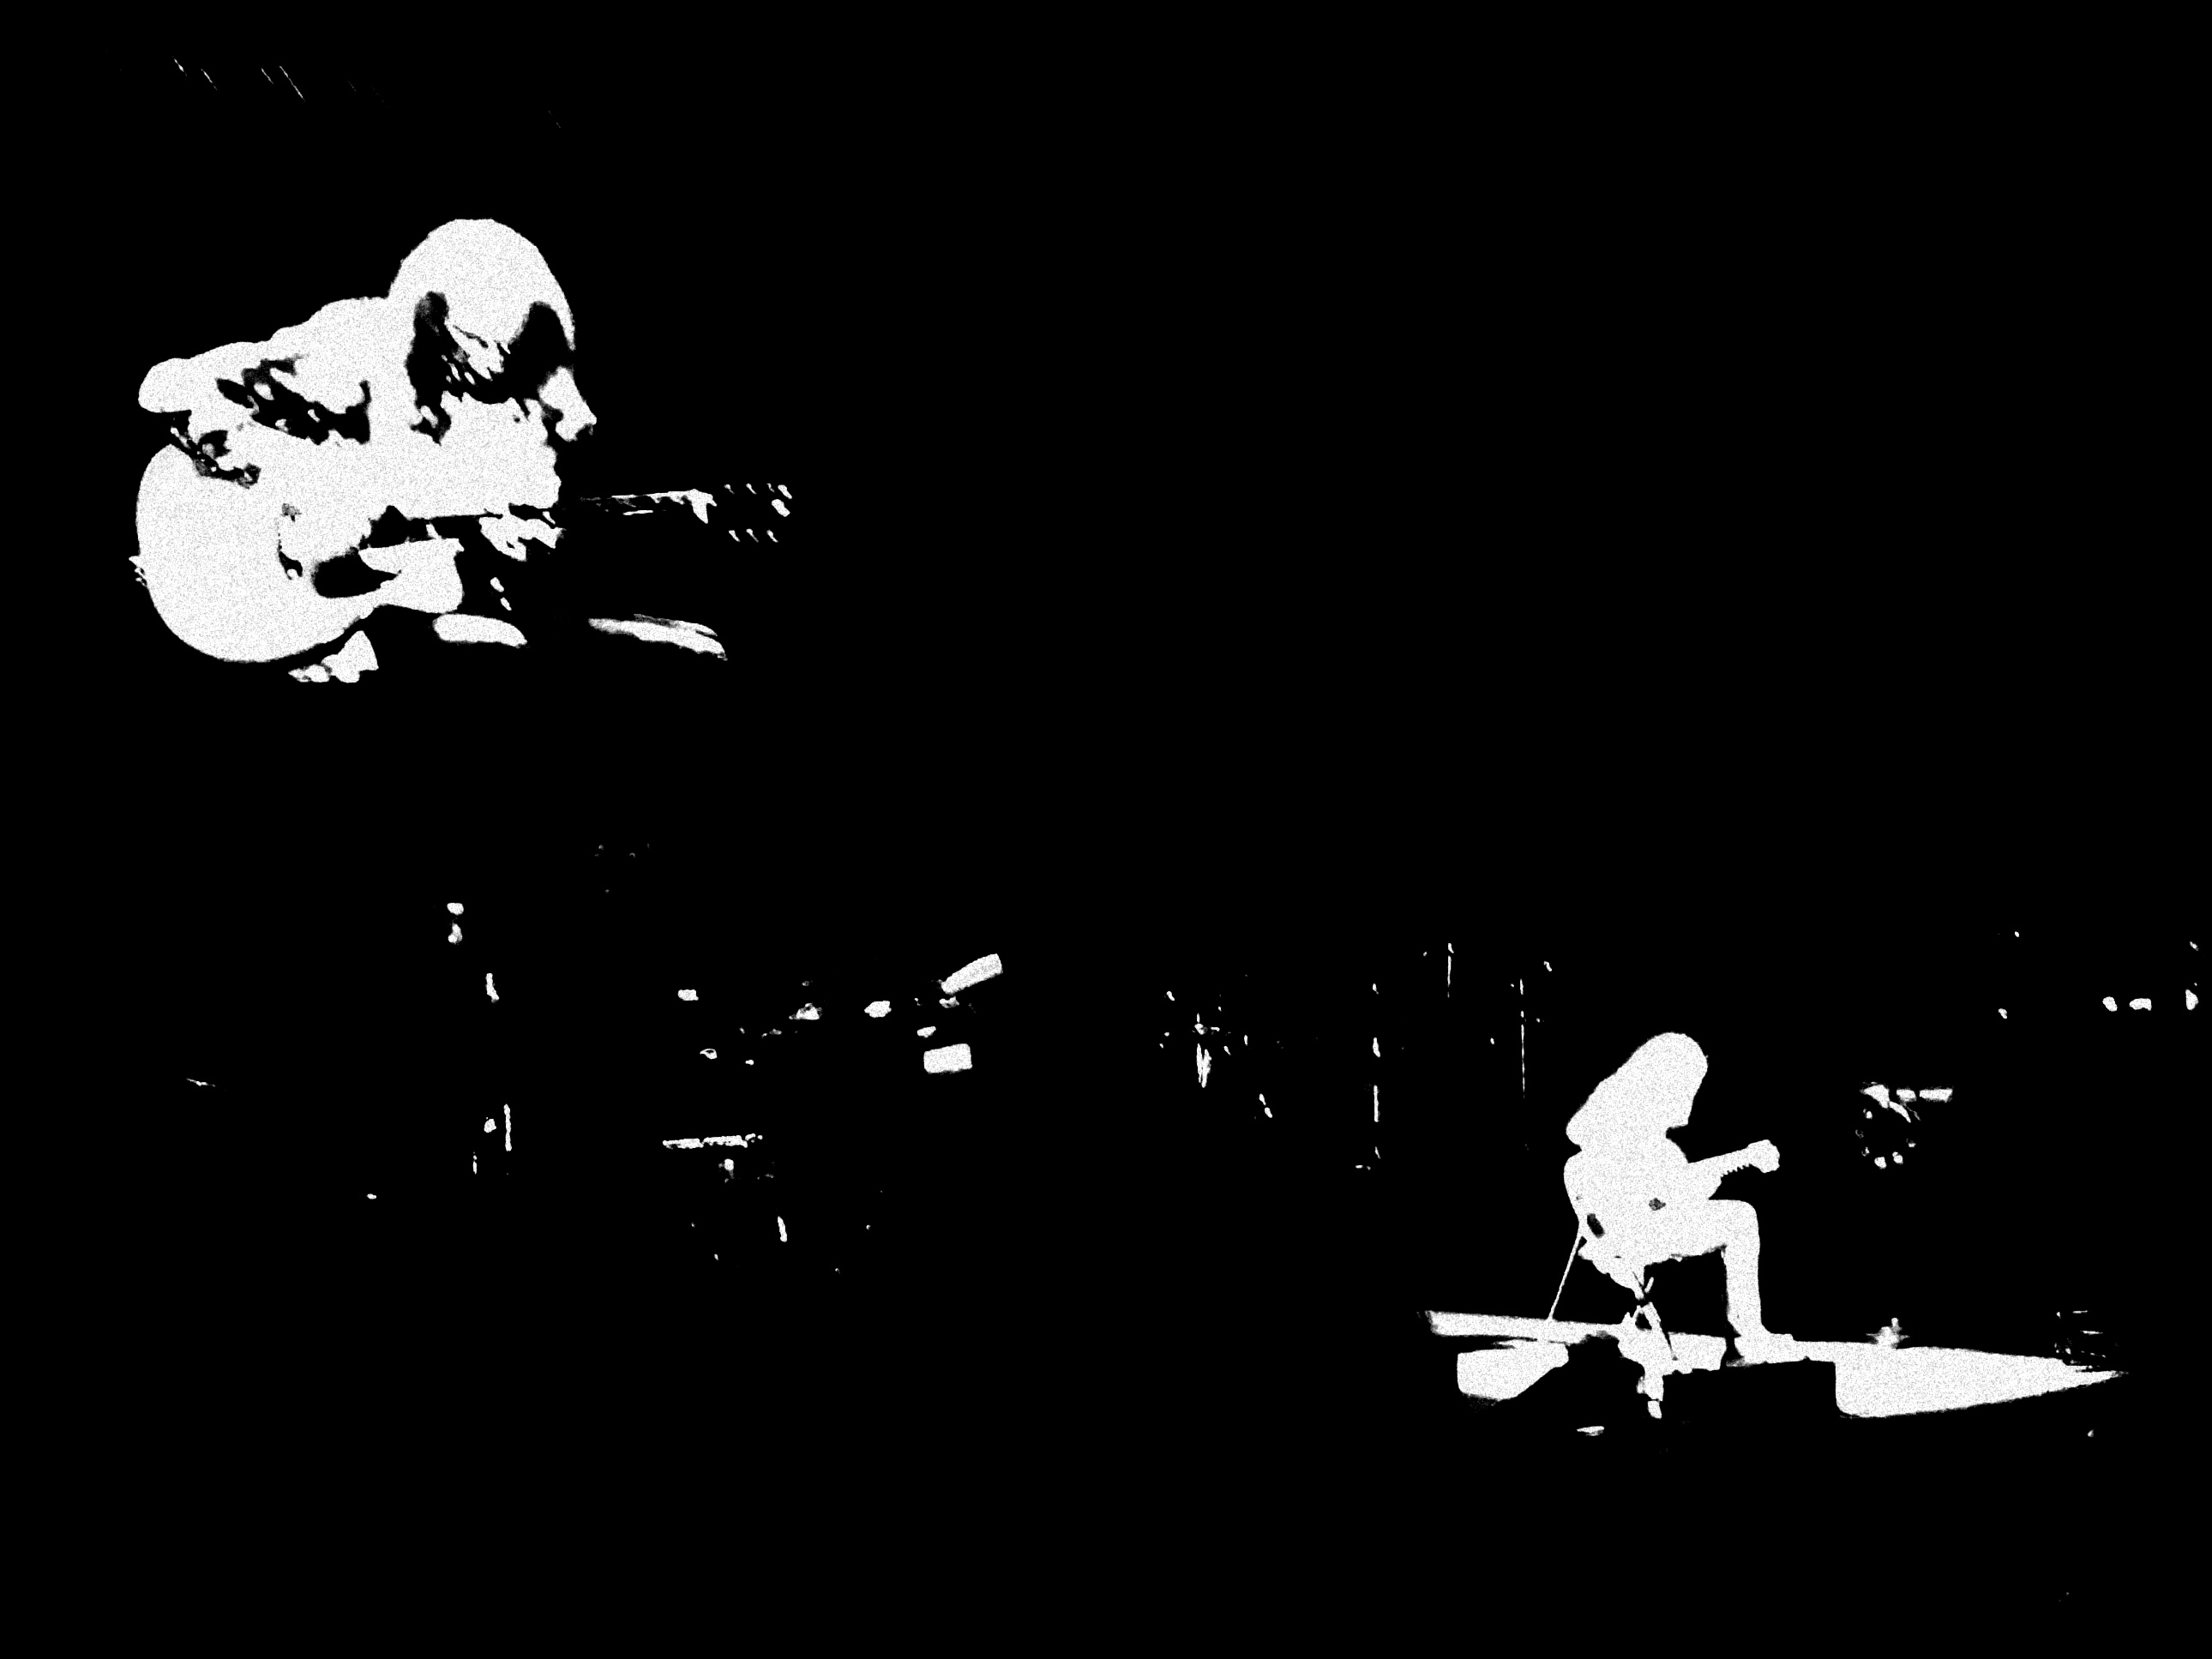
silhouette, black and white, darkness, monochrome, font, illustration, monochrome photography, album cover, computer wallpaper